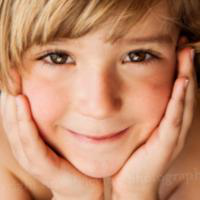
Age group: age 01-10